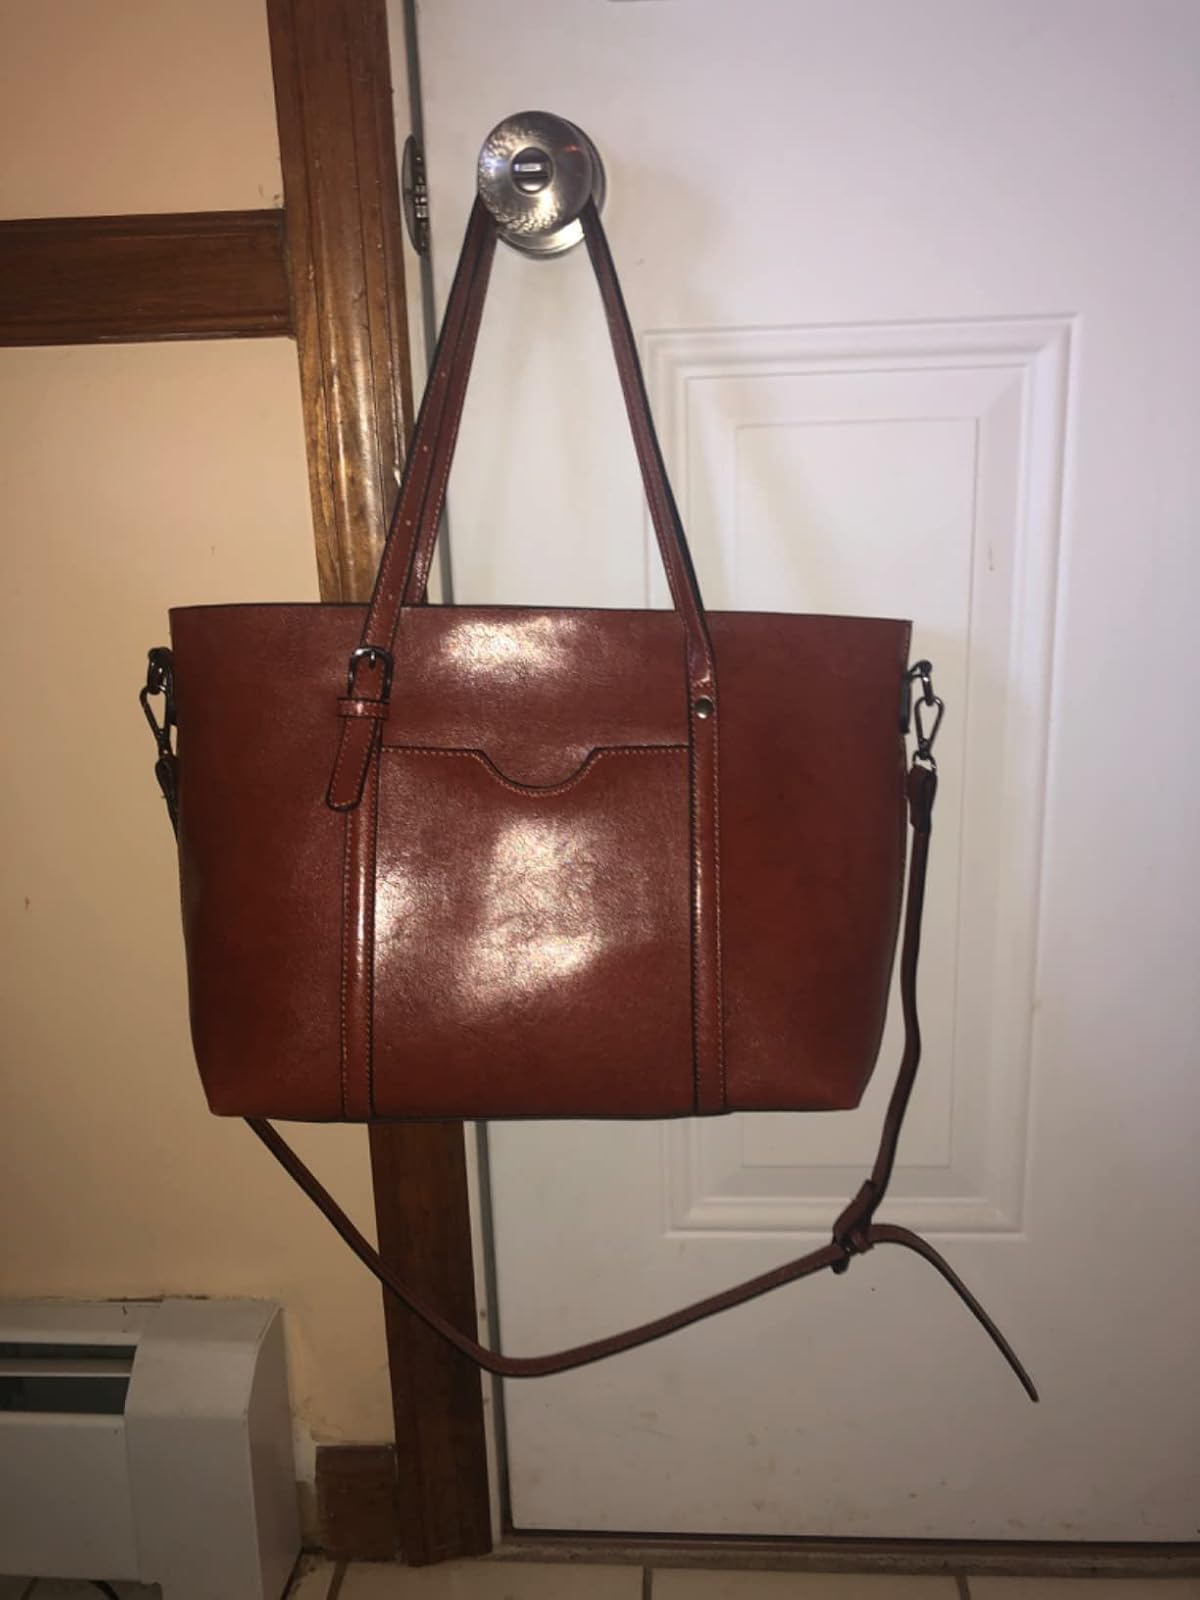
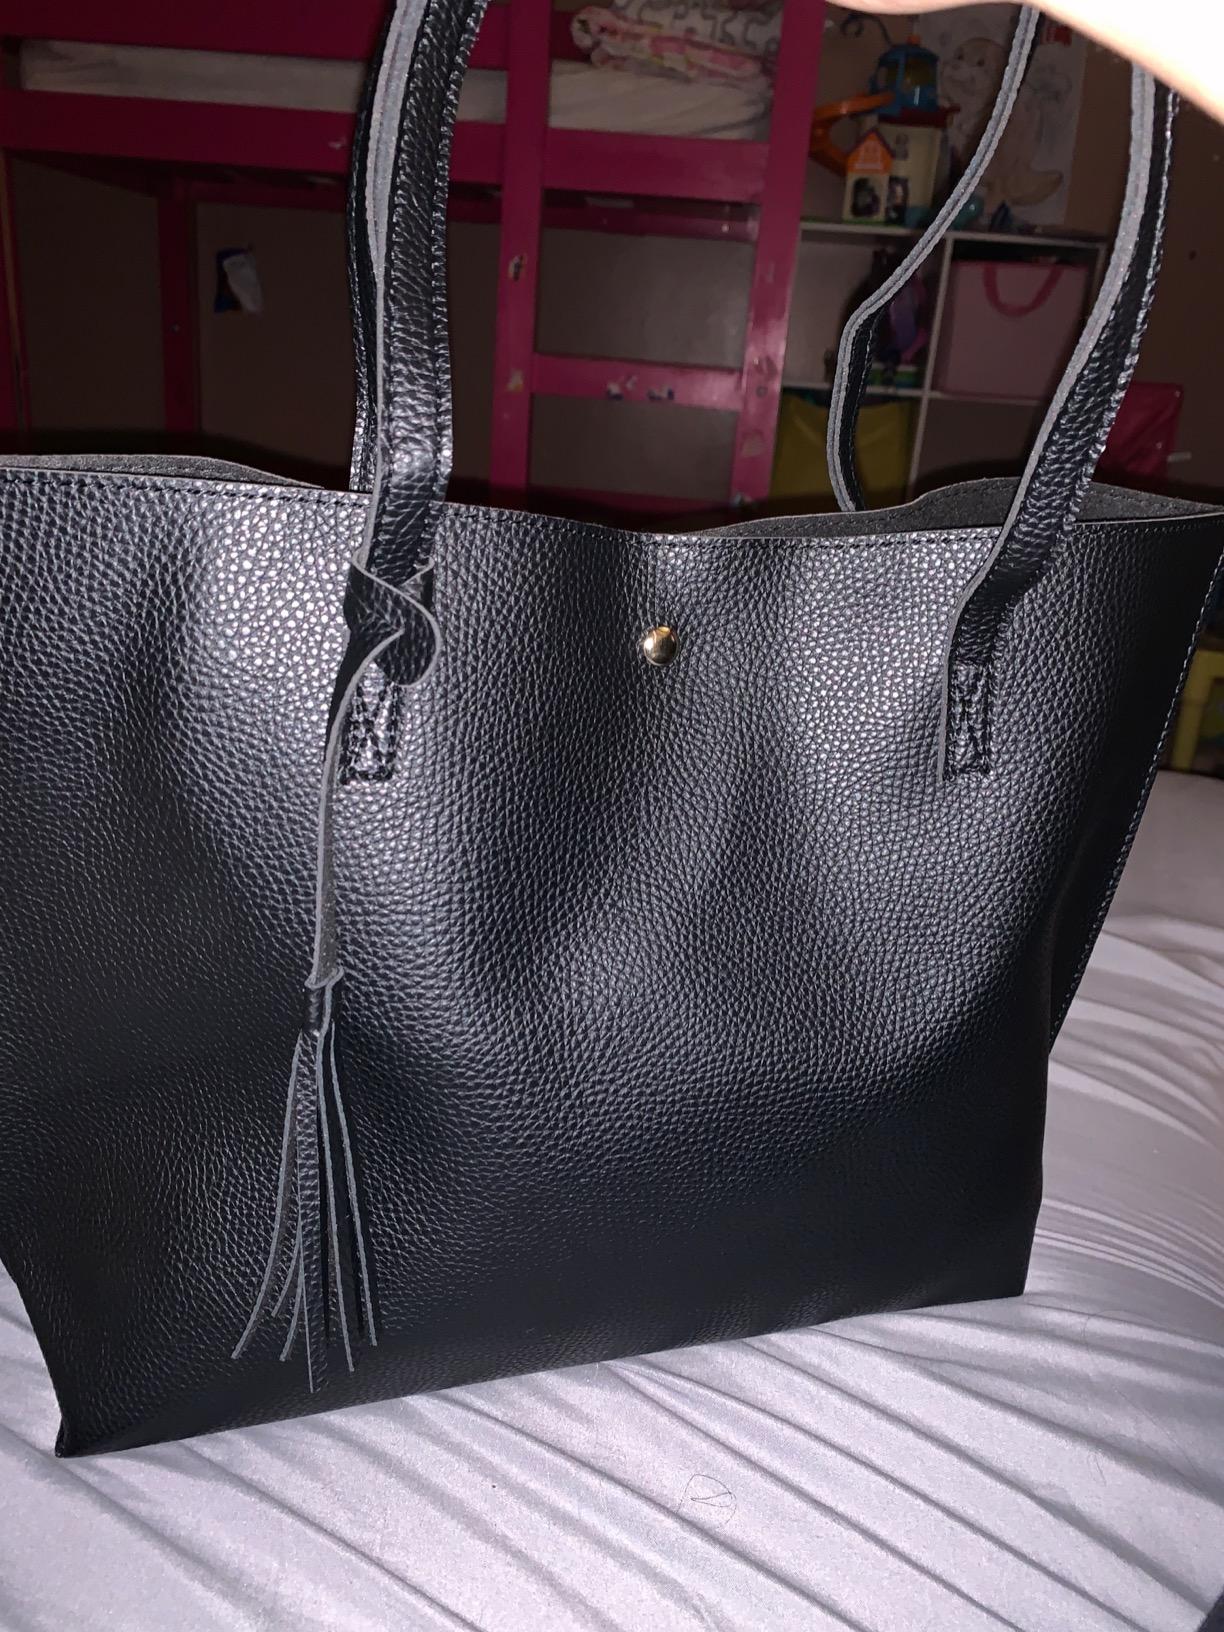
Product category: accessories_handbag
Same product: no